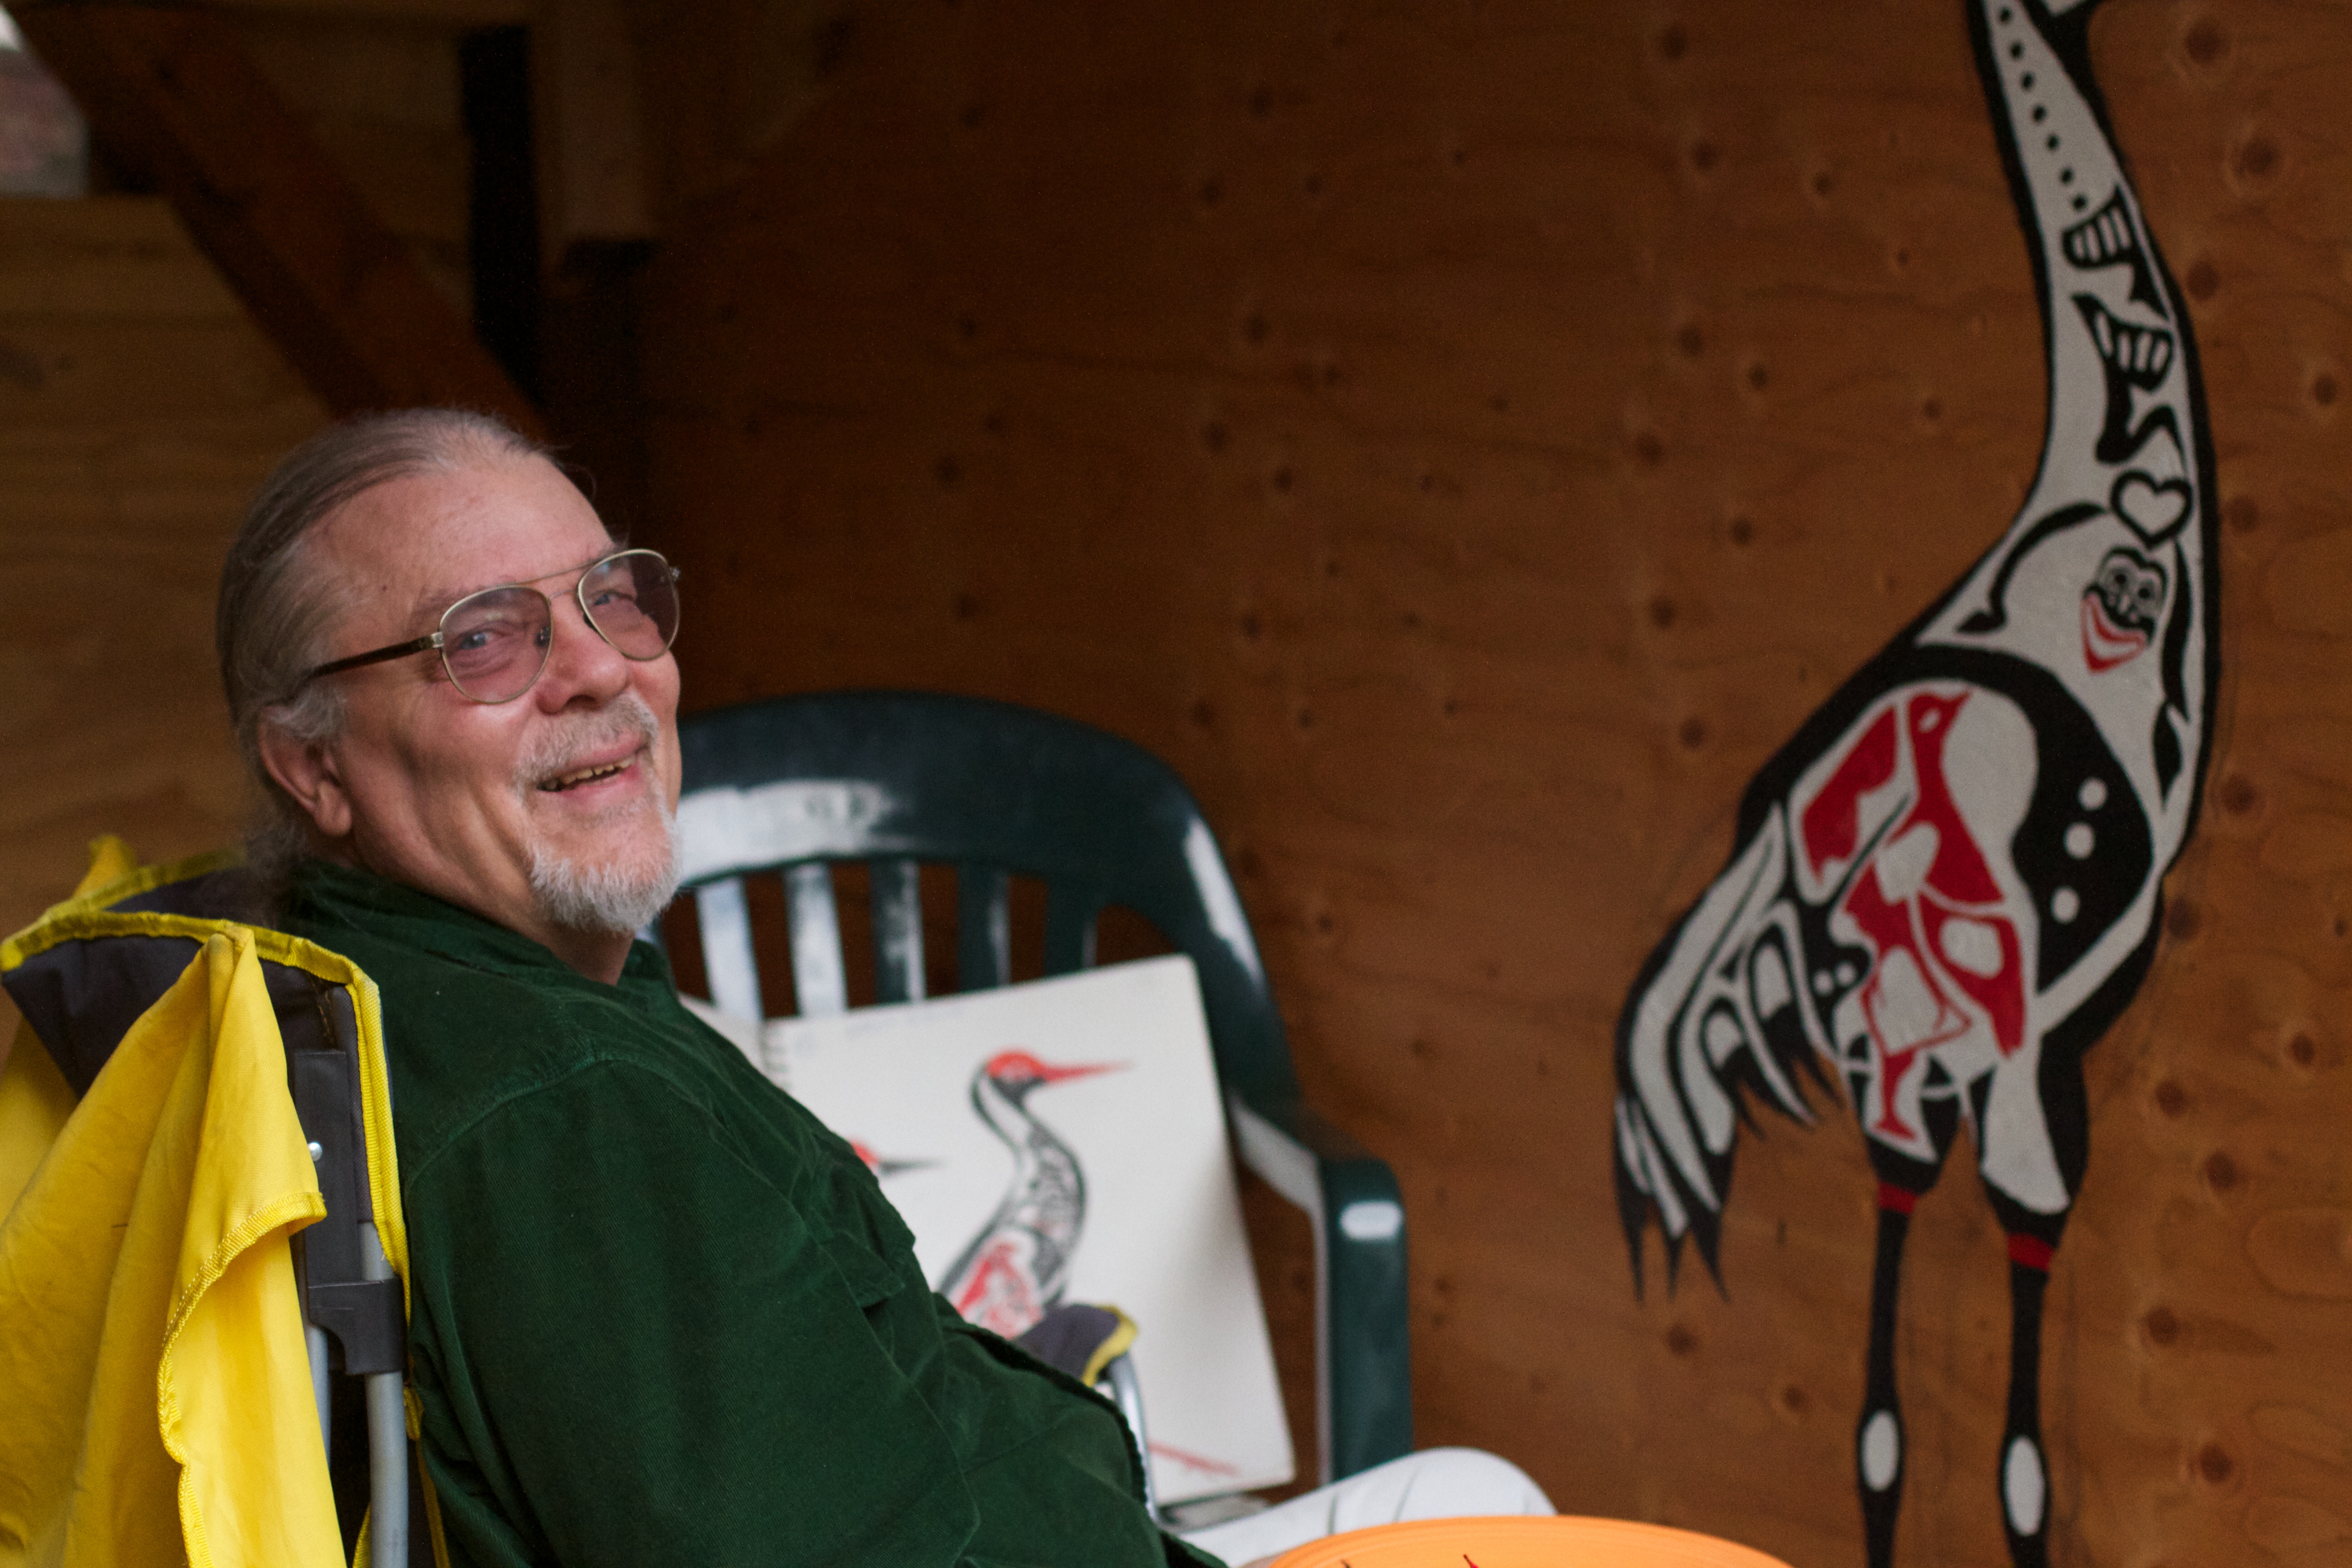
art, fun